The Merchant Venturer

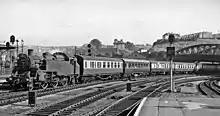
BR Standard 3MT brings the train from Weston-super-Mare into Temple Meads in 1958, where a Castle class will take over to London

The route was from to , along the Great Western Main Line, with a stop at . It then proceeded along the Bristol–Exeter line to .